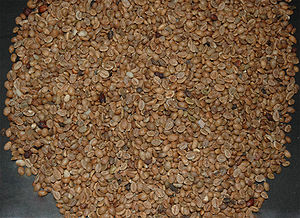
Kaffe / Arter af kaffe / Robusta
Rensede og tørrede kaffebønner af typen Robusta
Kaffe er en betegnelse for både den drik, der laves ved at blande tørrede, ristede og malede kaffebønner med varmt vand, og kaffetræet, som disse bær gror på. Kaffedrikken laves ved at udtrække det afhængighedsskabende og fysisk og psykisk virksomme stof koffein og en lang række af andre vandopløselige stoffer og æteriske olier fra kaffebønnerne i varmt vand.